University of Missouri–Kansas City School of Law

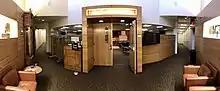
The lobby outside of the E.E. Thompson Courtroom, located inside the law school

The University of Missouri–Kansas City School of Law is the law school of the University of Missouri–Kansas City. It is located on the university's main campus in Kansas City, Missouri, near the Country Club Plaza.